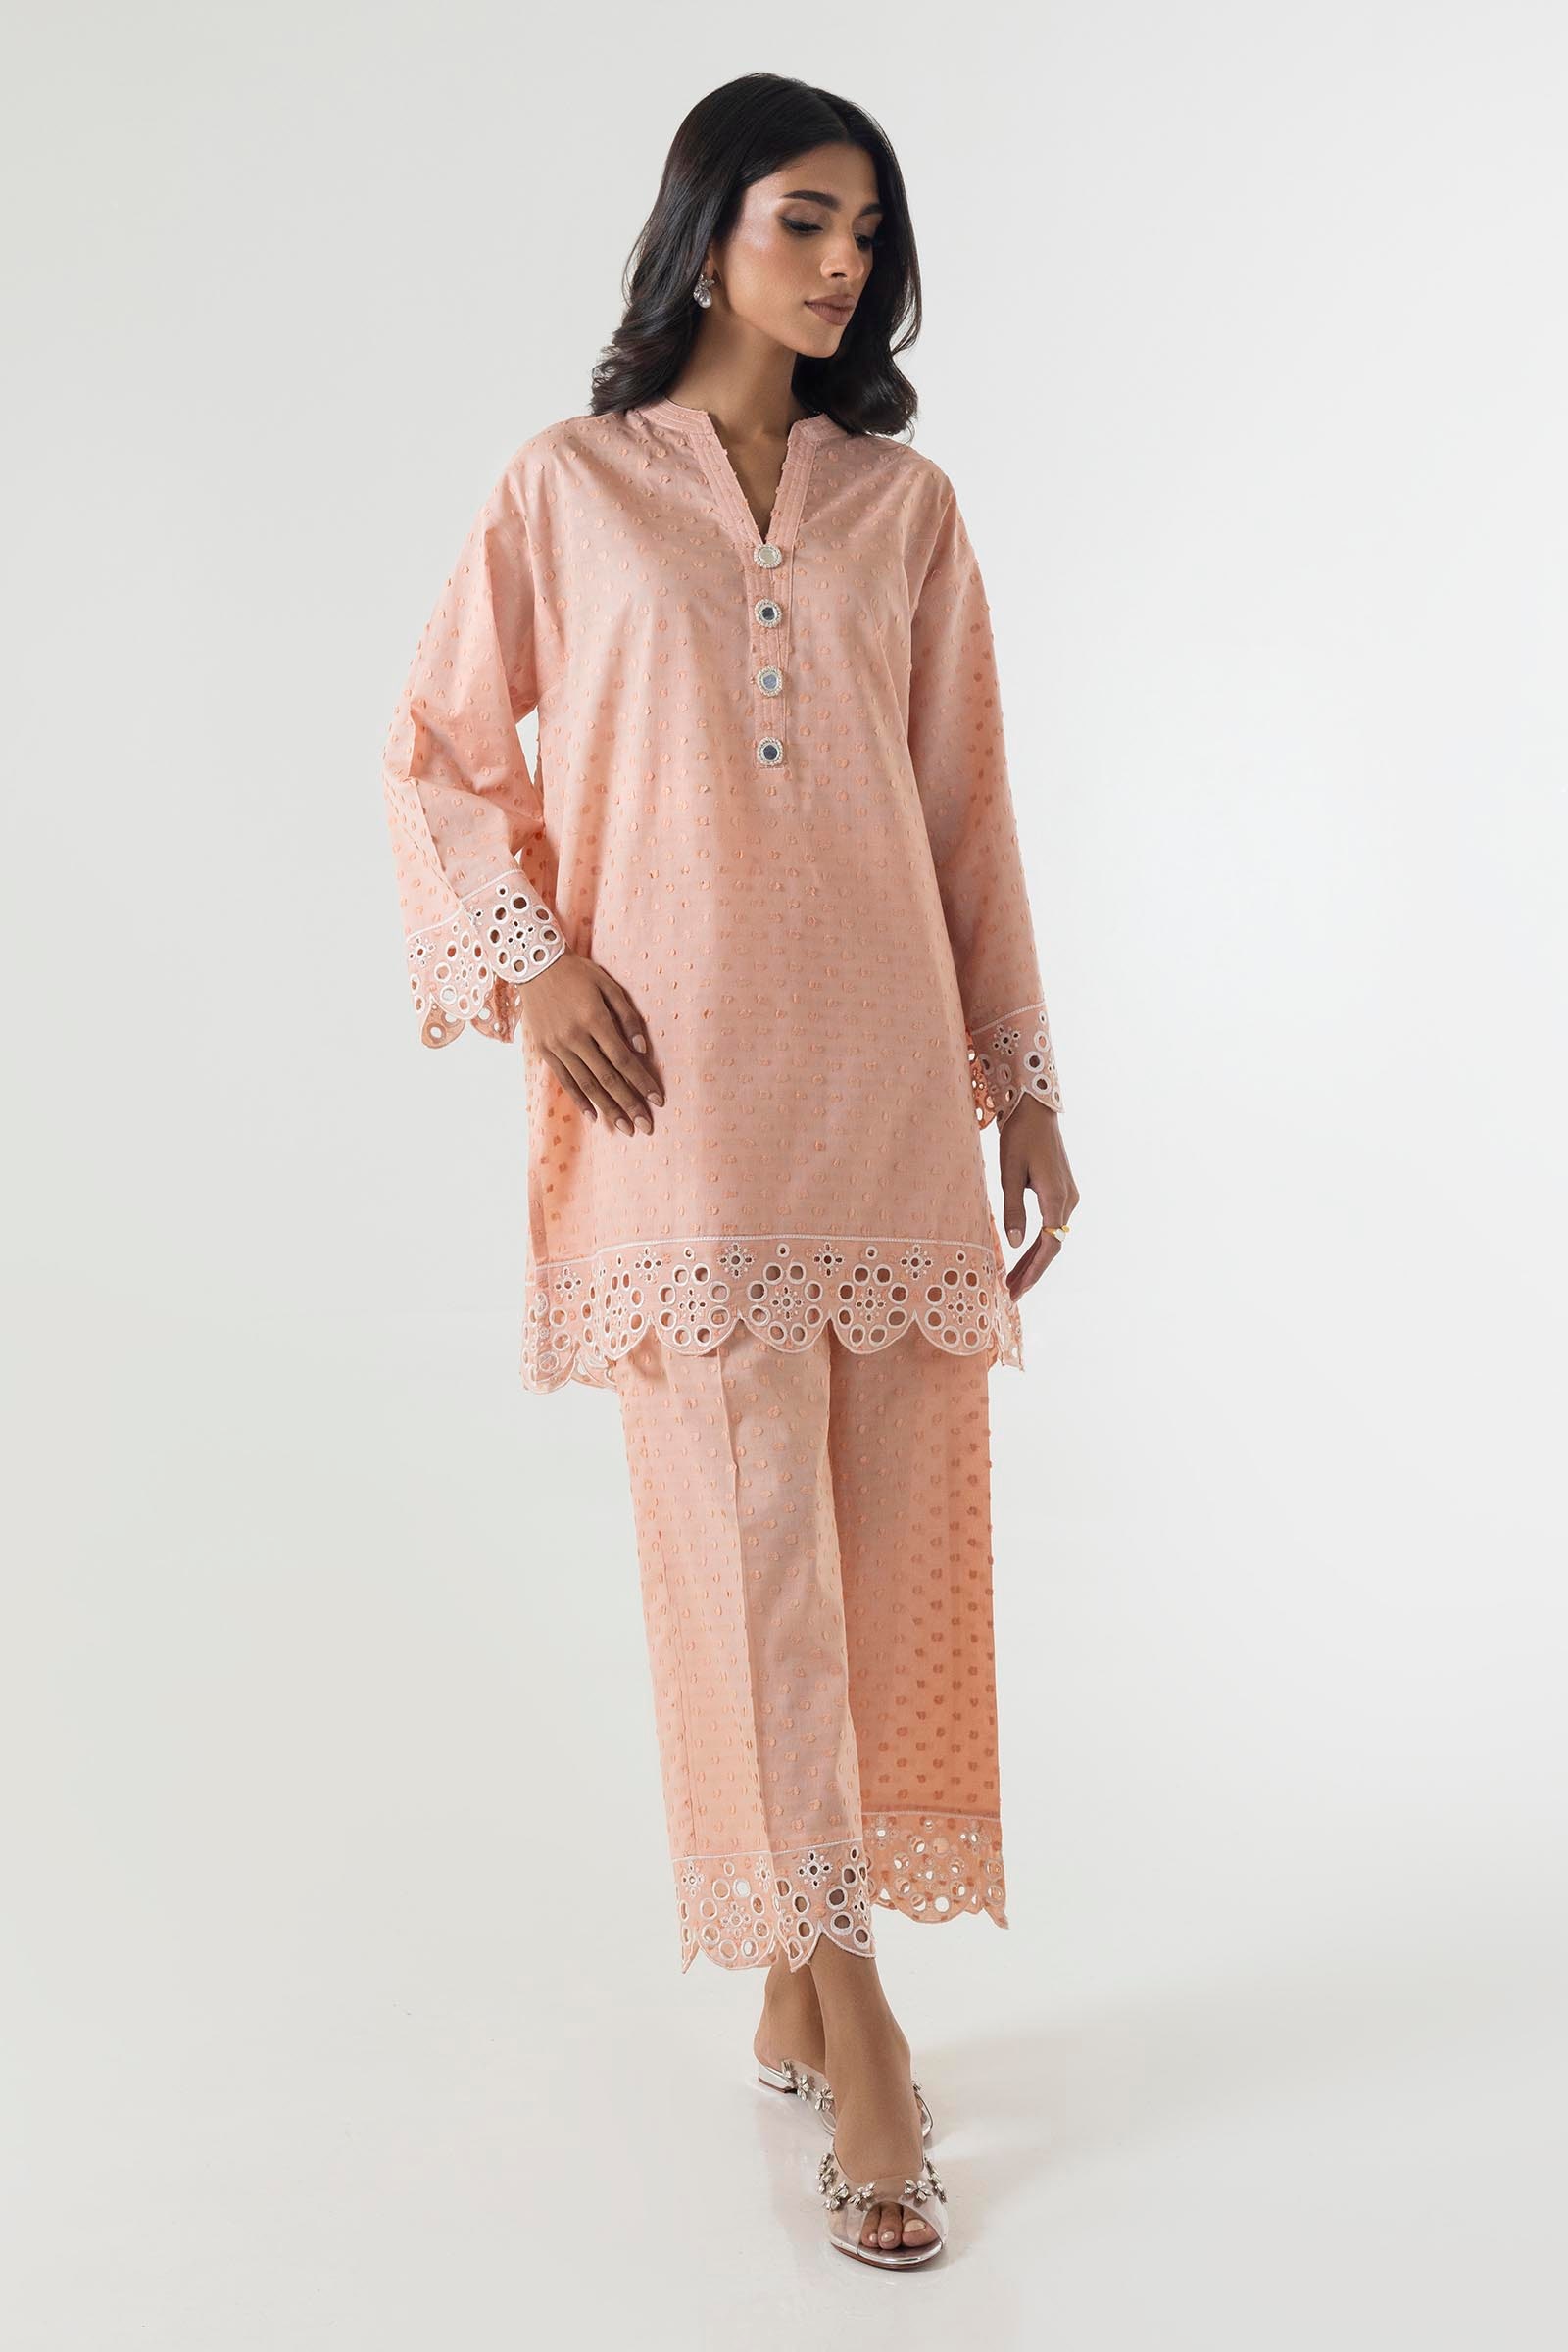
peach karim embroidered cotton tun